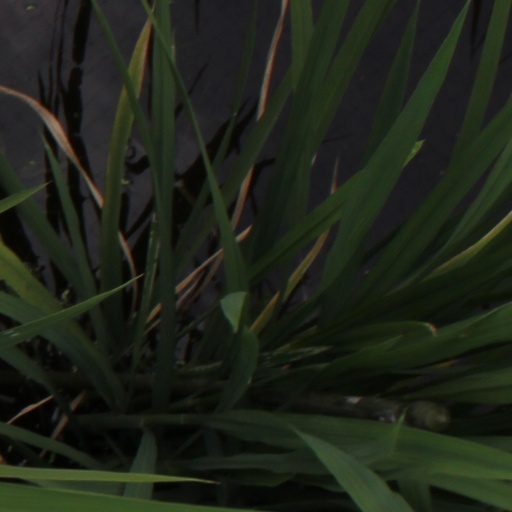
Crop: rice